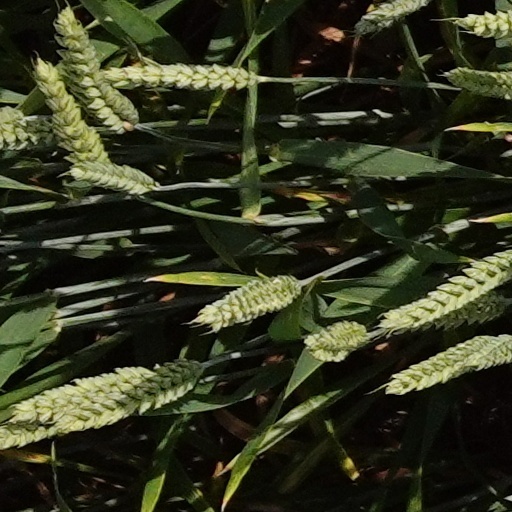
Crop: wheat